Dear Maya

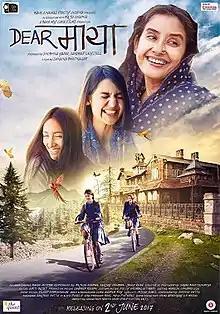

Dear Maya is a 2017 Indian drama film directed by Sunaina Bhatnagar in her debut feature. The film stars Manisha Koirala in the title role of a lonely woman residing in the hill town of Shimla, Himachal Pradesh. Pakistani actress and newcomer Madiha Imam and Shreya Chaudhary play supporting roles and filmmaker Rakeysh Omprakash Mehra makes a special appearance in the film which released theatrically on 2 June 2017.